Ročov

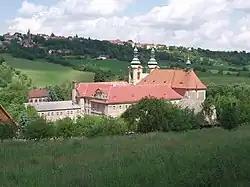
Augustinian monastery

The Augustinian monastery was built in the Baroque style in 1746–1765 on the site of an old Gothic church from 1373. It was designed by Kilian Ignaz Dientzenhofer. After his death, the architect Anselmo Lurago took over the construction.